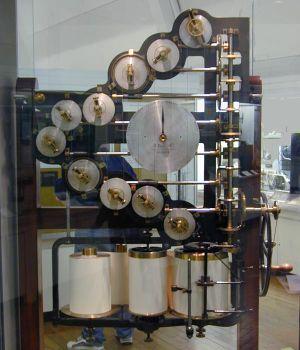
Une machine à prévoir les marées est un instrument mécanique capable de prédire les heures des marées hautes et basses, ainsi que les variations de leur hauteur.